Mandy Moore

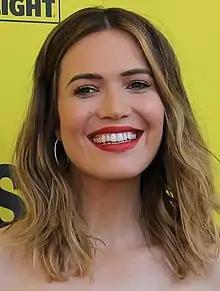
Moore at the 2018 South by Southwest

Amanda Leigh "Mandy" Moore (born April 10, 1984) is an American singer-songwriter and actress. She rose to fame with her 1999 debut single "Candy", which peaked at number 41 on the "Billboard" Hot 100. Her debut studio album, "So Real" (1999), received platinum certification by the Recording Industry Association of America (RIAA). The title track from her reissue of "So Real", "I Wanna Be With You" (2000), became Moore's first top 40 single, peaking at 24 on the chart. Moore then released the studio albums "Mandy Moore" (2001), "Coverage" (2003), "Wild Hope" (2007), "Amanda Leigh" (2009), "Silver Landings" (2020), and "In Real Life" (2022). She has sold ten million albums worldwide.